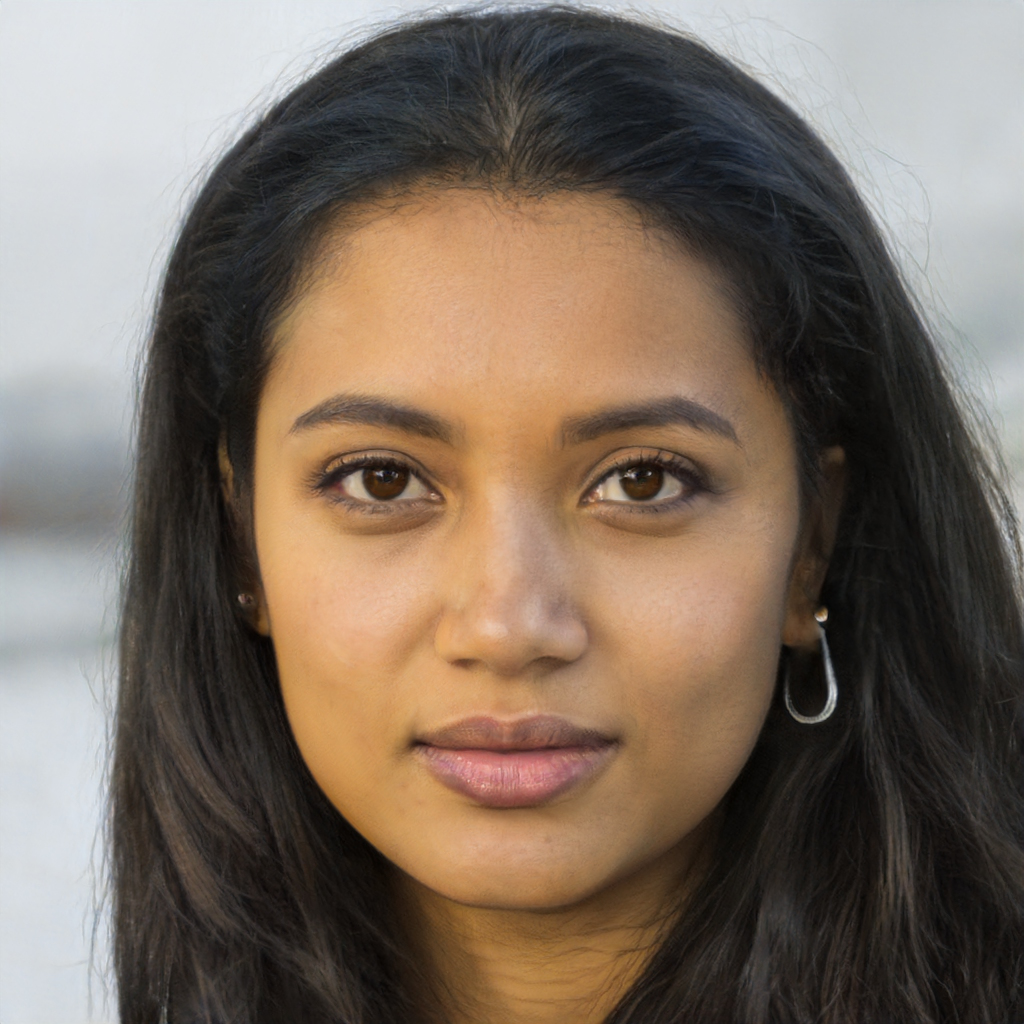
Gender: Female